Bacoor

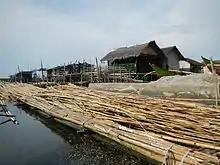
Bamboo is another common product in Bacoor.

Due to the Philippine Revolution, Bacoor was once again ministered to by secular Filipino priests under the Roman Catholic Archdiocese of Manila. However, during the American occupation in 1902, the Catholic parish priest at that time, Fr. Fortunato Clemeña, became the first Aglipayan priest of Bacoor, as well as the first Aglipayan Bishop of Cavite, during the Aglipayan Schism. Most of the first members of the church in Bacoor were Katipuneros headed by General Mariano Noriel, who is also the first president of the laymen organization. The conversion of Father Clemeña eventually led to the occupation of the old parish church of Bacoor by the Philippine Independent Church, whose occupation ended in 1907 by order of the Philippine Supreme Court ruling in favor of the Catholic Church for illegally-occupied church property. After this recovery, the Roman Catholics exerted efforts in the early 20th century to revive its numbers in the town through the revitalization of its fiesta and the establishment of new traditions. Despite this, and the influx of largely non-Aglipayan migrants from Manila and from other provinces, the presence of the Aglipayan church is still evident in the city. The Aglipayan Diocese of Cavite's Cathedral in Barangay Digman, which is also dedicated to St. Michael the Archangel, is situated a few blocks away from the town's Catholic church. It is the second dominant religion in Bacoor.